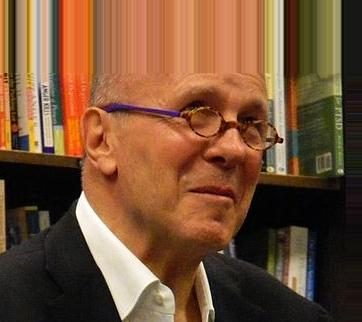
Age: 68